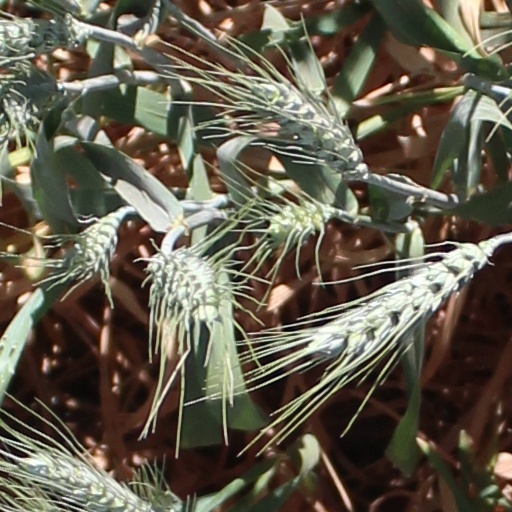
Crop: wheat